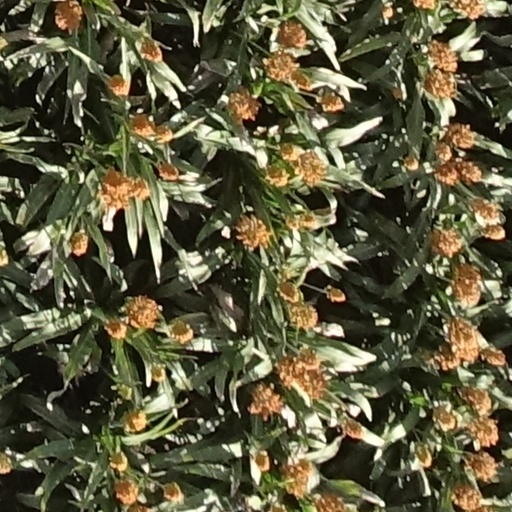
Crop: sorghum